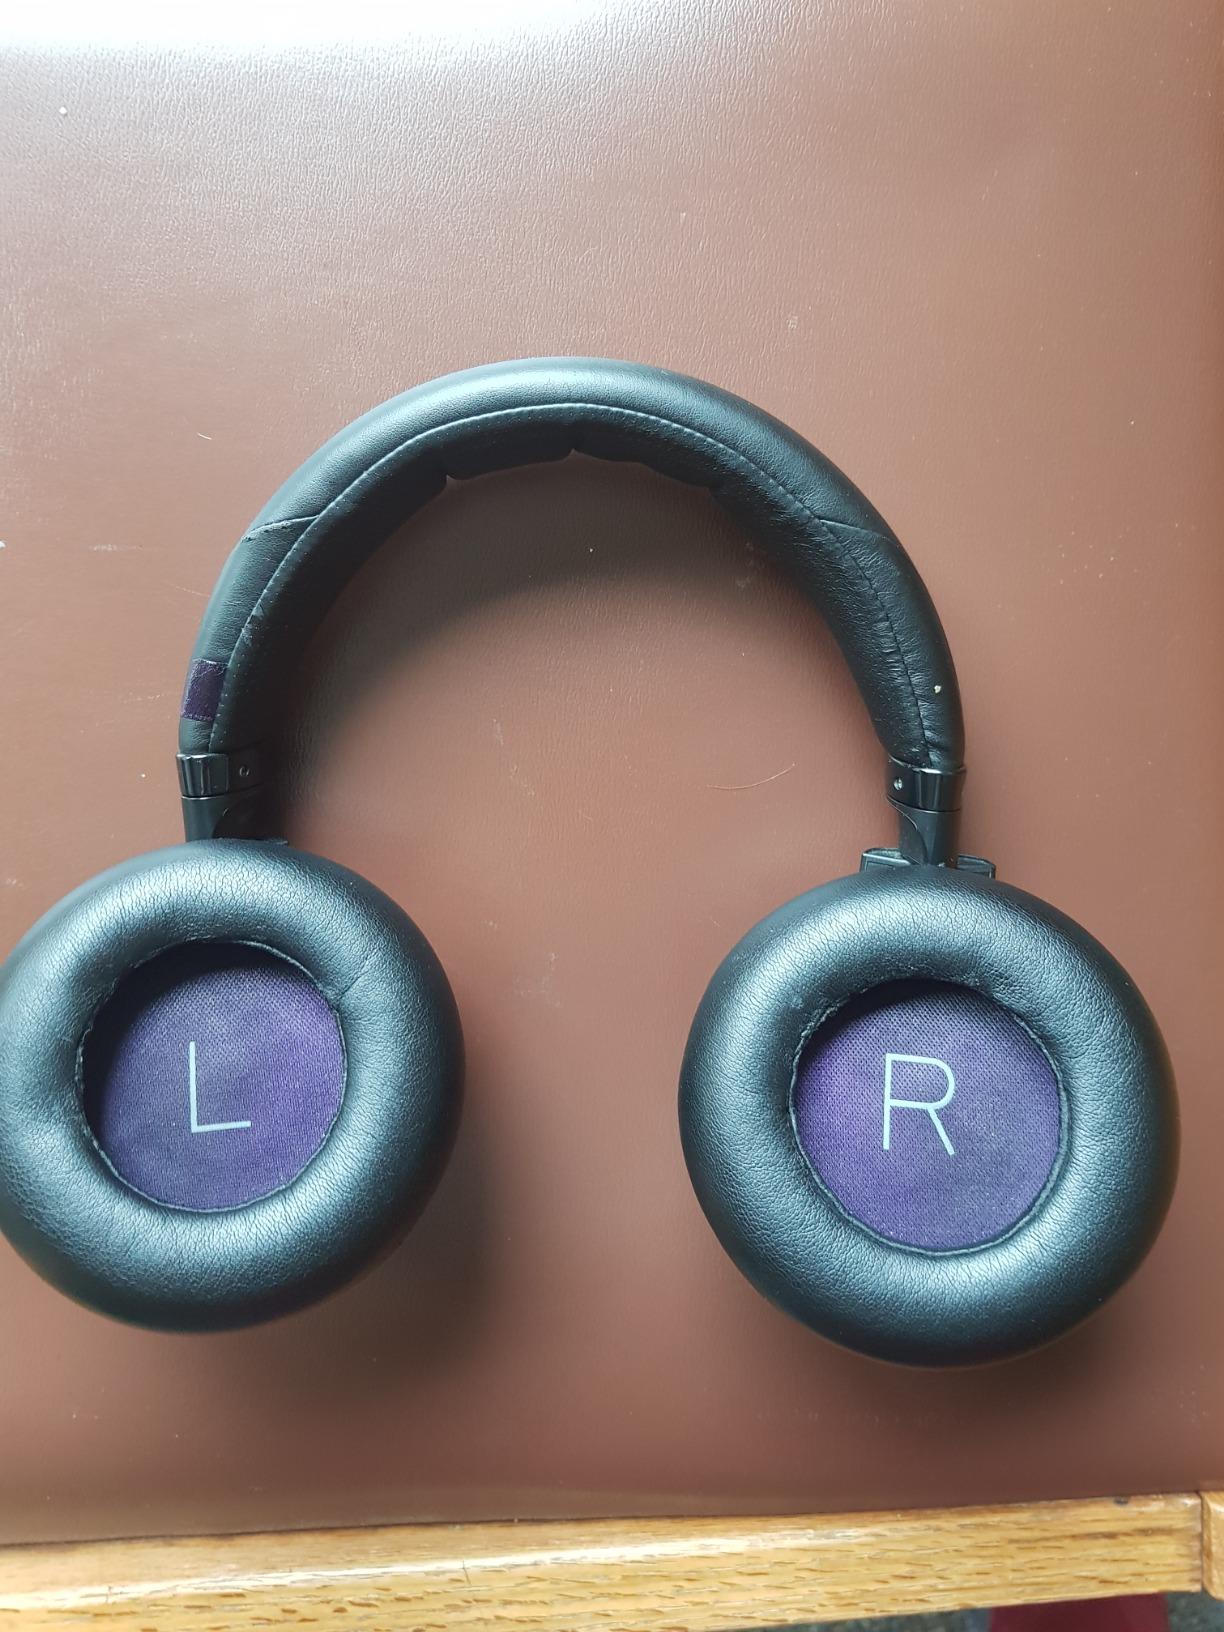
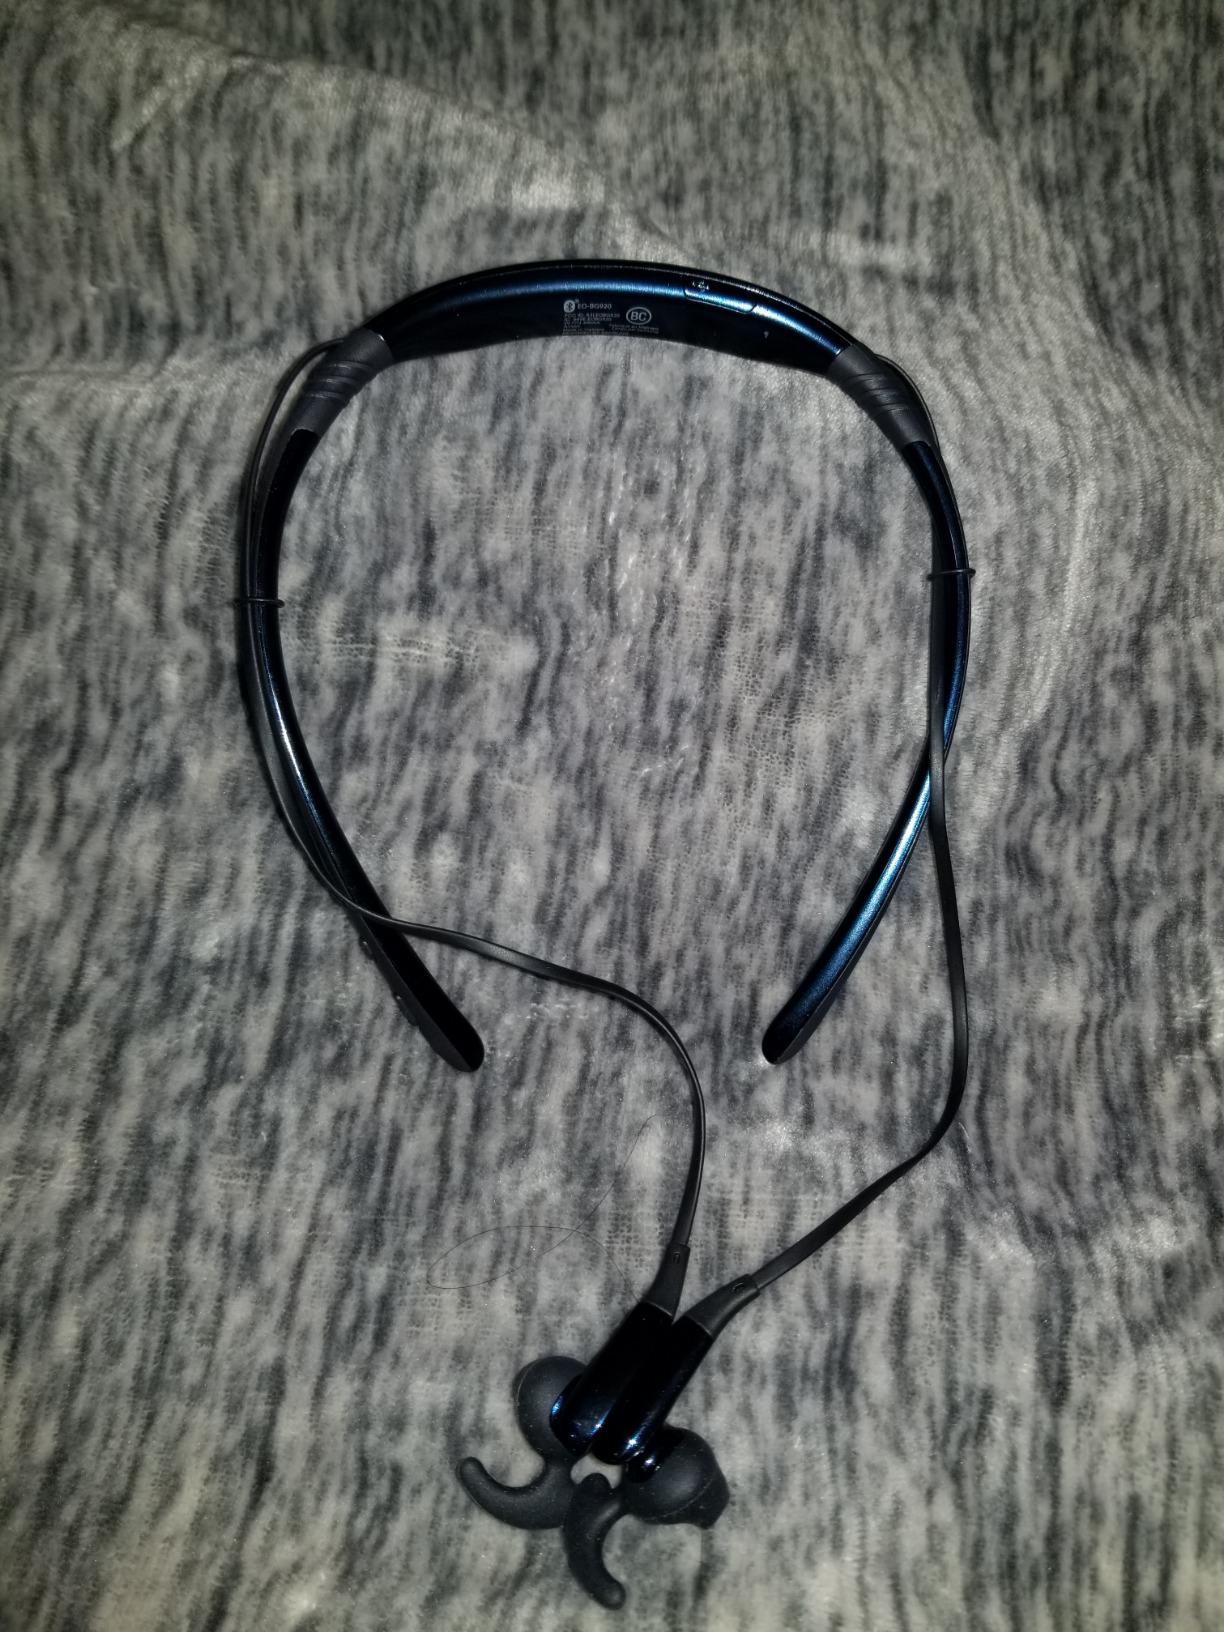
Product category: headphones
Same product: no